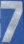
Number: 7